Vladimir Sorokin

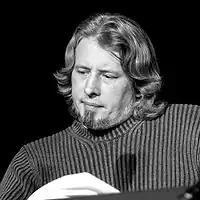
Vladimir Sorokin at the Cologne literature festival in March 2006.

In September 2001, Vladimir Sorokin received the People's Booker Prize; two months later, he was presented with the Andrei Bely Prize for outstanding contributions to Russian literature. In 2002, there was a protest against his book "Blue Lard", and he was investigated for pornography.